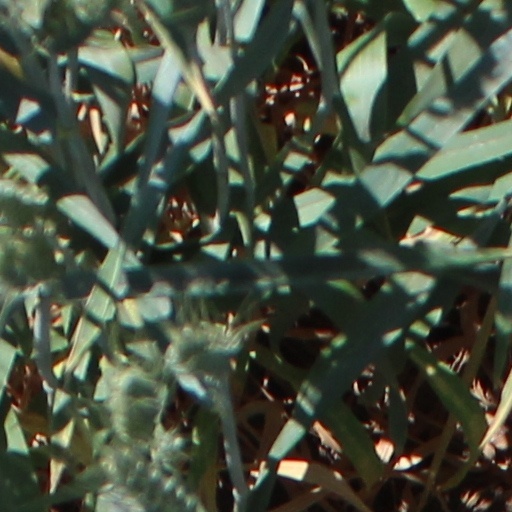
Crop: wheat